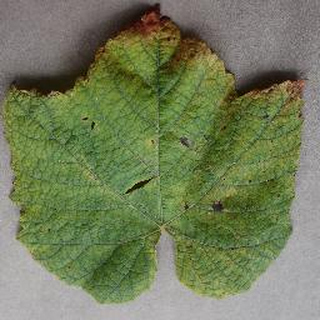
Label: grape_leaf_blight